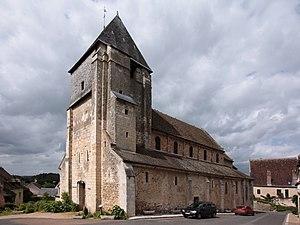
Église Saint-Genest de Lavardin (Loir-et-Cher, France)
Cet article recense les monuments historiques de Loir-et-Cher, en France.
L'église Saint-Genest est une église catholique, située à Lavardin, en France.